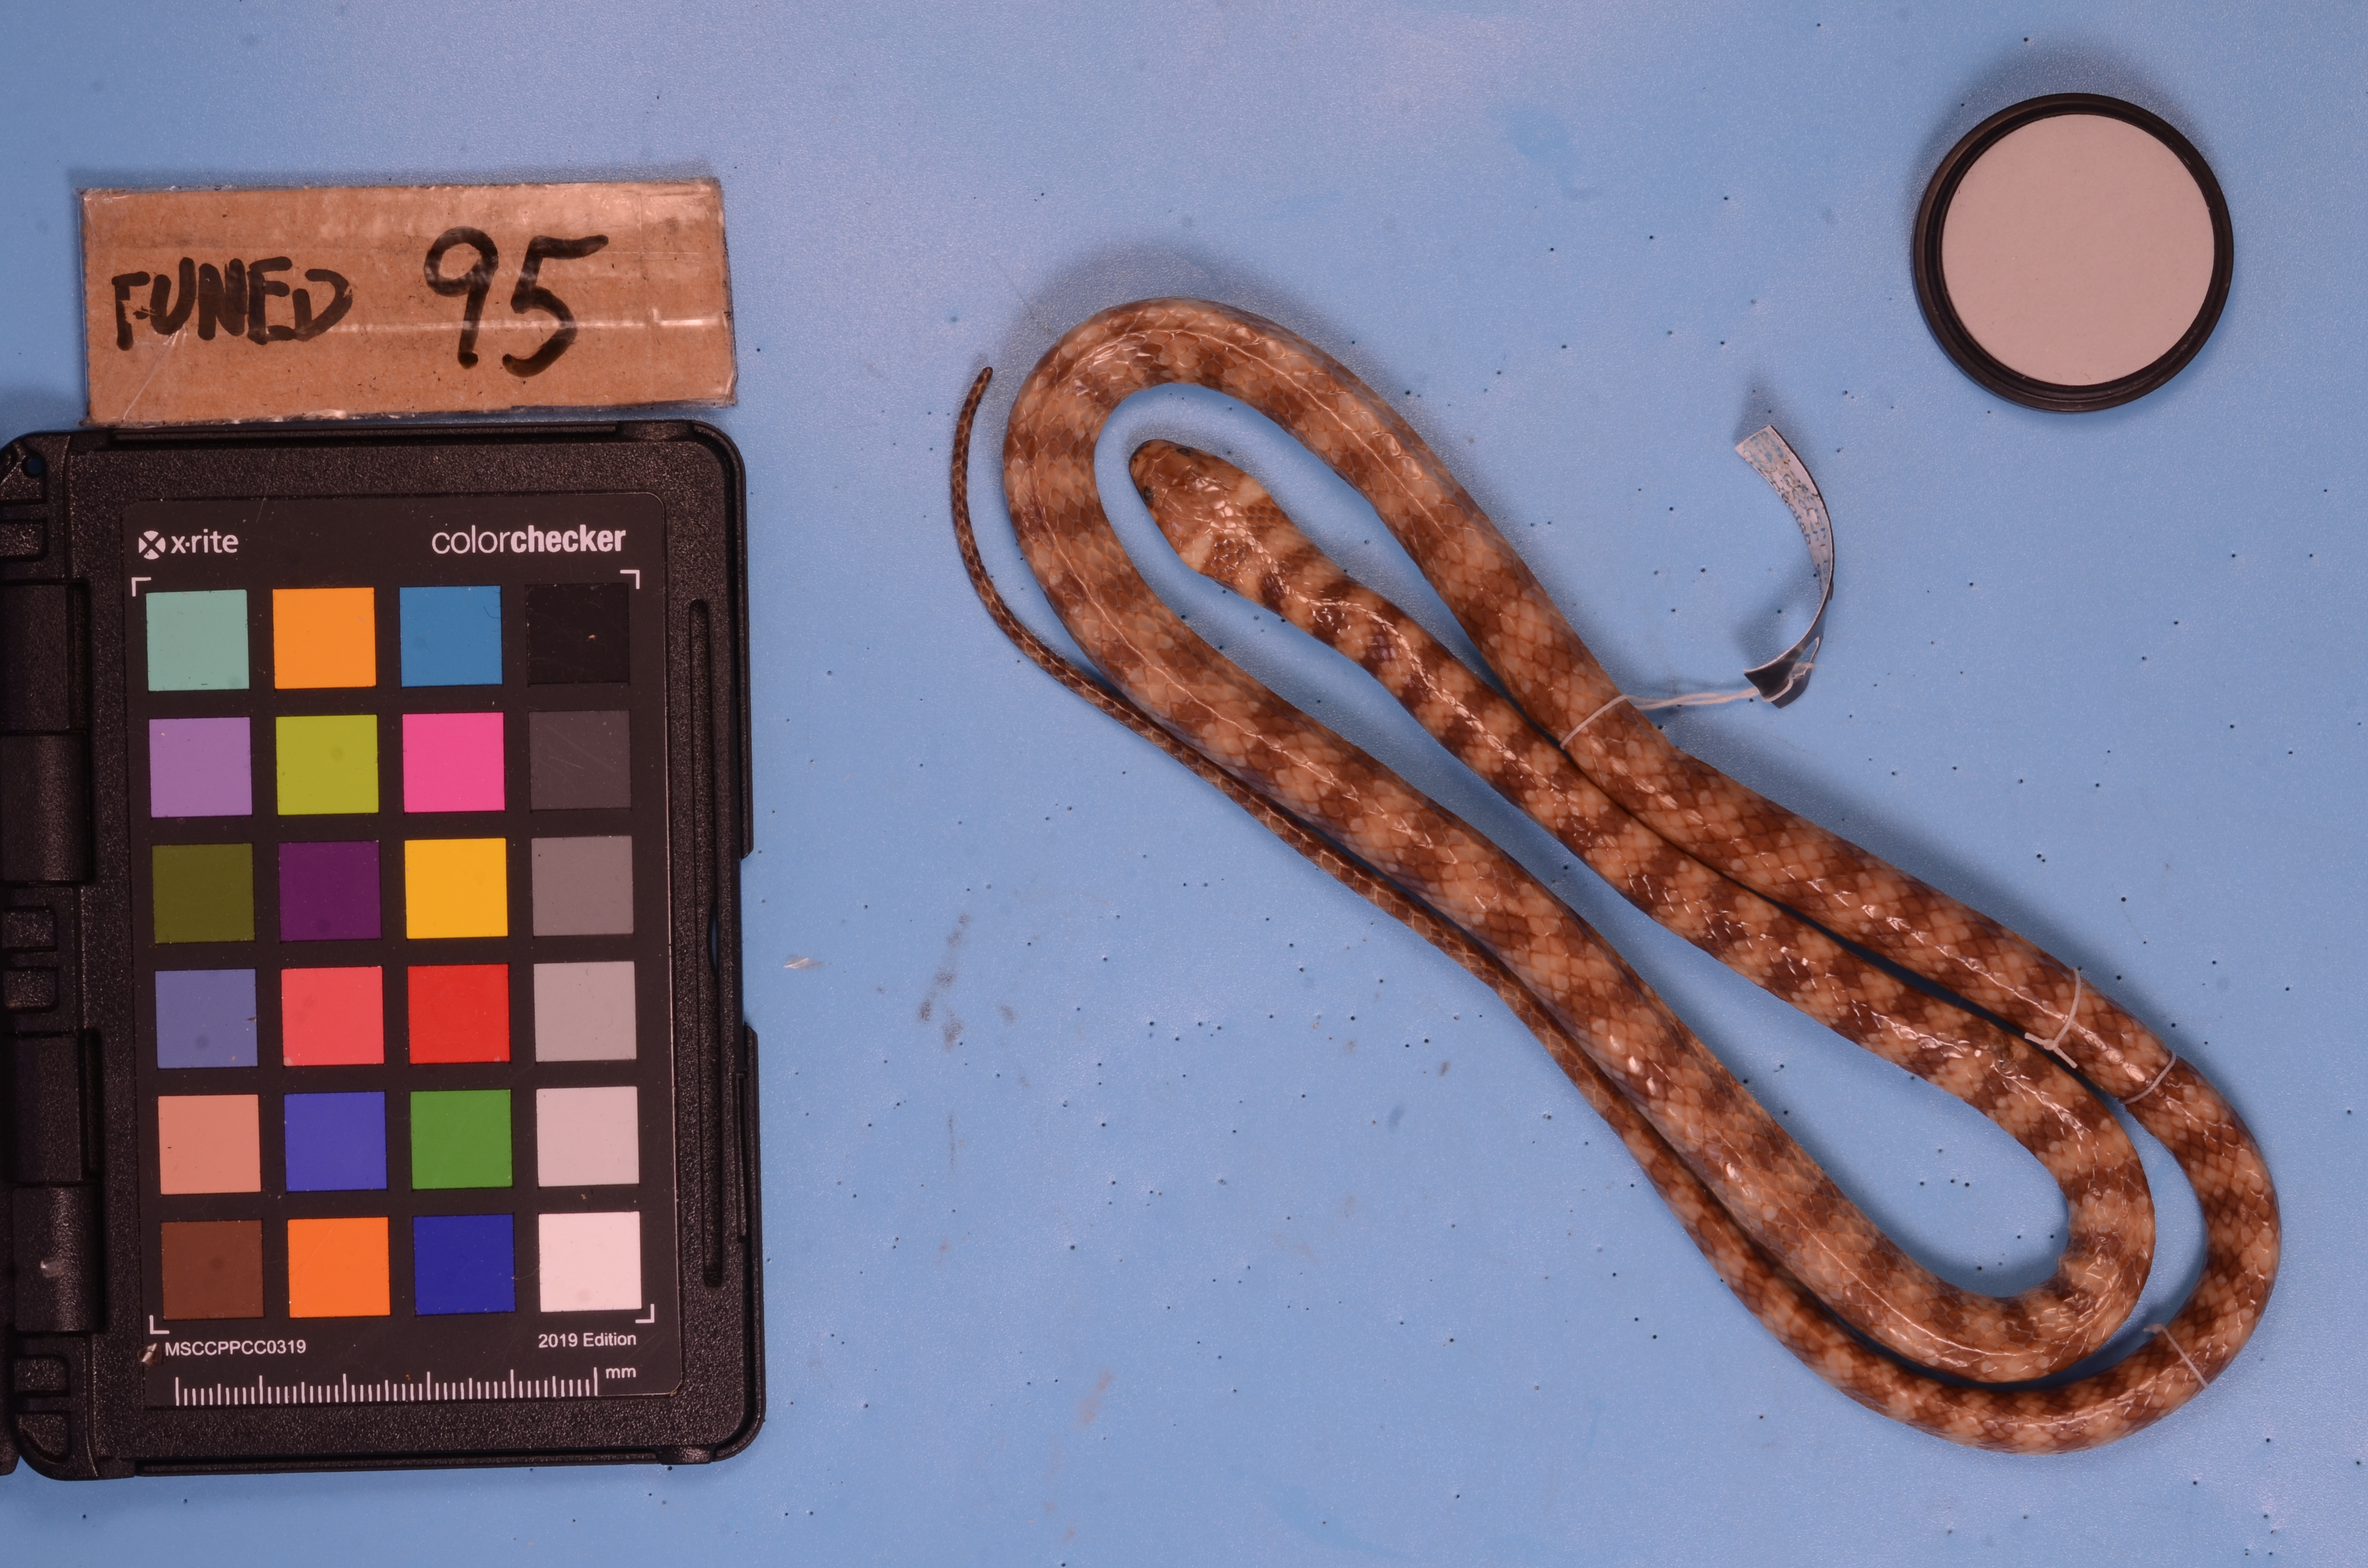
Species: Hydrops martii
View: dorsal
Mimicry status: mimic